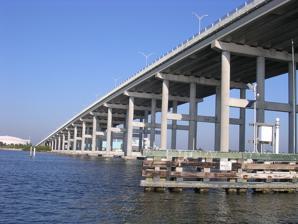
Building: 17th Street Bridge (Vero Beach, Florida)
Country: United States of America
Year built: 1979
Concrete bridge in United States 17th Street Bridge Coordinates 27°37′55″N 80°22′05″W / 27.632°N 80.368°W / 27.632; -80.368 Carries SR 656 Crosses Indian River Locale Indian River County, Florida Characteristics Design concrete deck 4 lane History Opened 1979 Location The 17th Street Bridge (officially named the Alma Lee Loy Bridge in 2012 ) is a fixed concrete bridge that spans the Indian River intracoastal waterway in Indian River County, Florida .  The bridge, started in 1977, was constructed by Gulf Contracting Inc, FL and was completed in 1979. The Florida Department of Transportation bridge number is 880077. The bridge has a total of four motor vehicle lanes and two bicycle lanes. The vertical clearance is 65 ft (20 m). On the river it crosses the ICW at Statute Mile 953, south of flashing day beacon #145A. In 2018, the bridge was found to be in critical condition, needing prompt repair. It was assessed to be structurally deficient in May 2020 according to Florida Department of Transportation inspection reports. A major overhaul is planned in 2024. Controversy Citizens are petitioning the government to add concrete barriers to protect the bicycle lanes after a child was killed crossing the bridge. The Florida DOT insists the 38 foot width each direction is too narrow for two travel lanes and a protected bicycle lane. References